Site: brandenburg
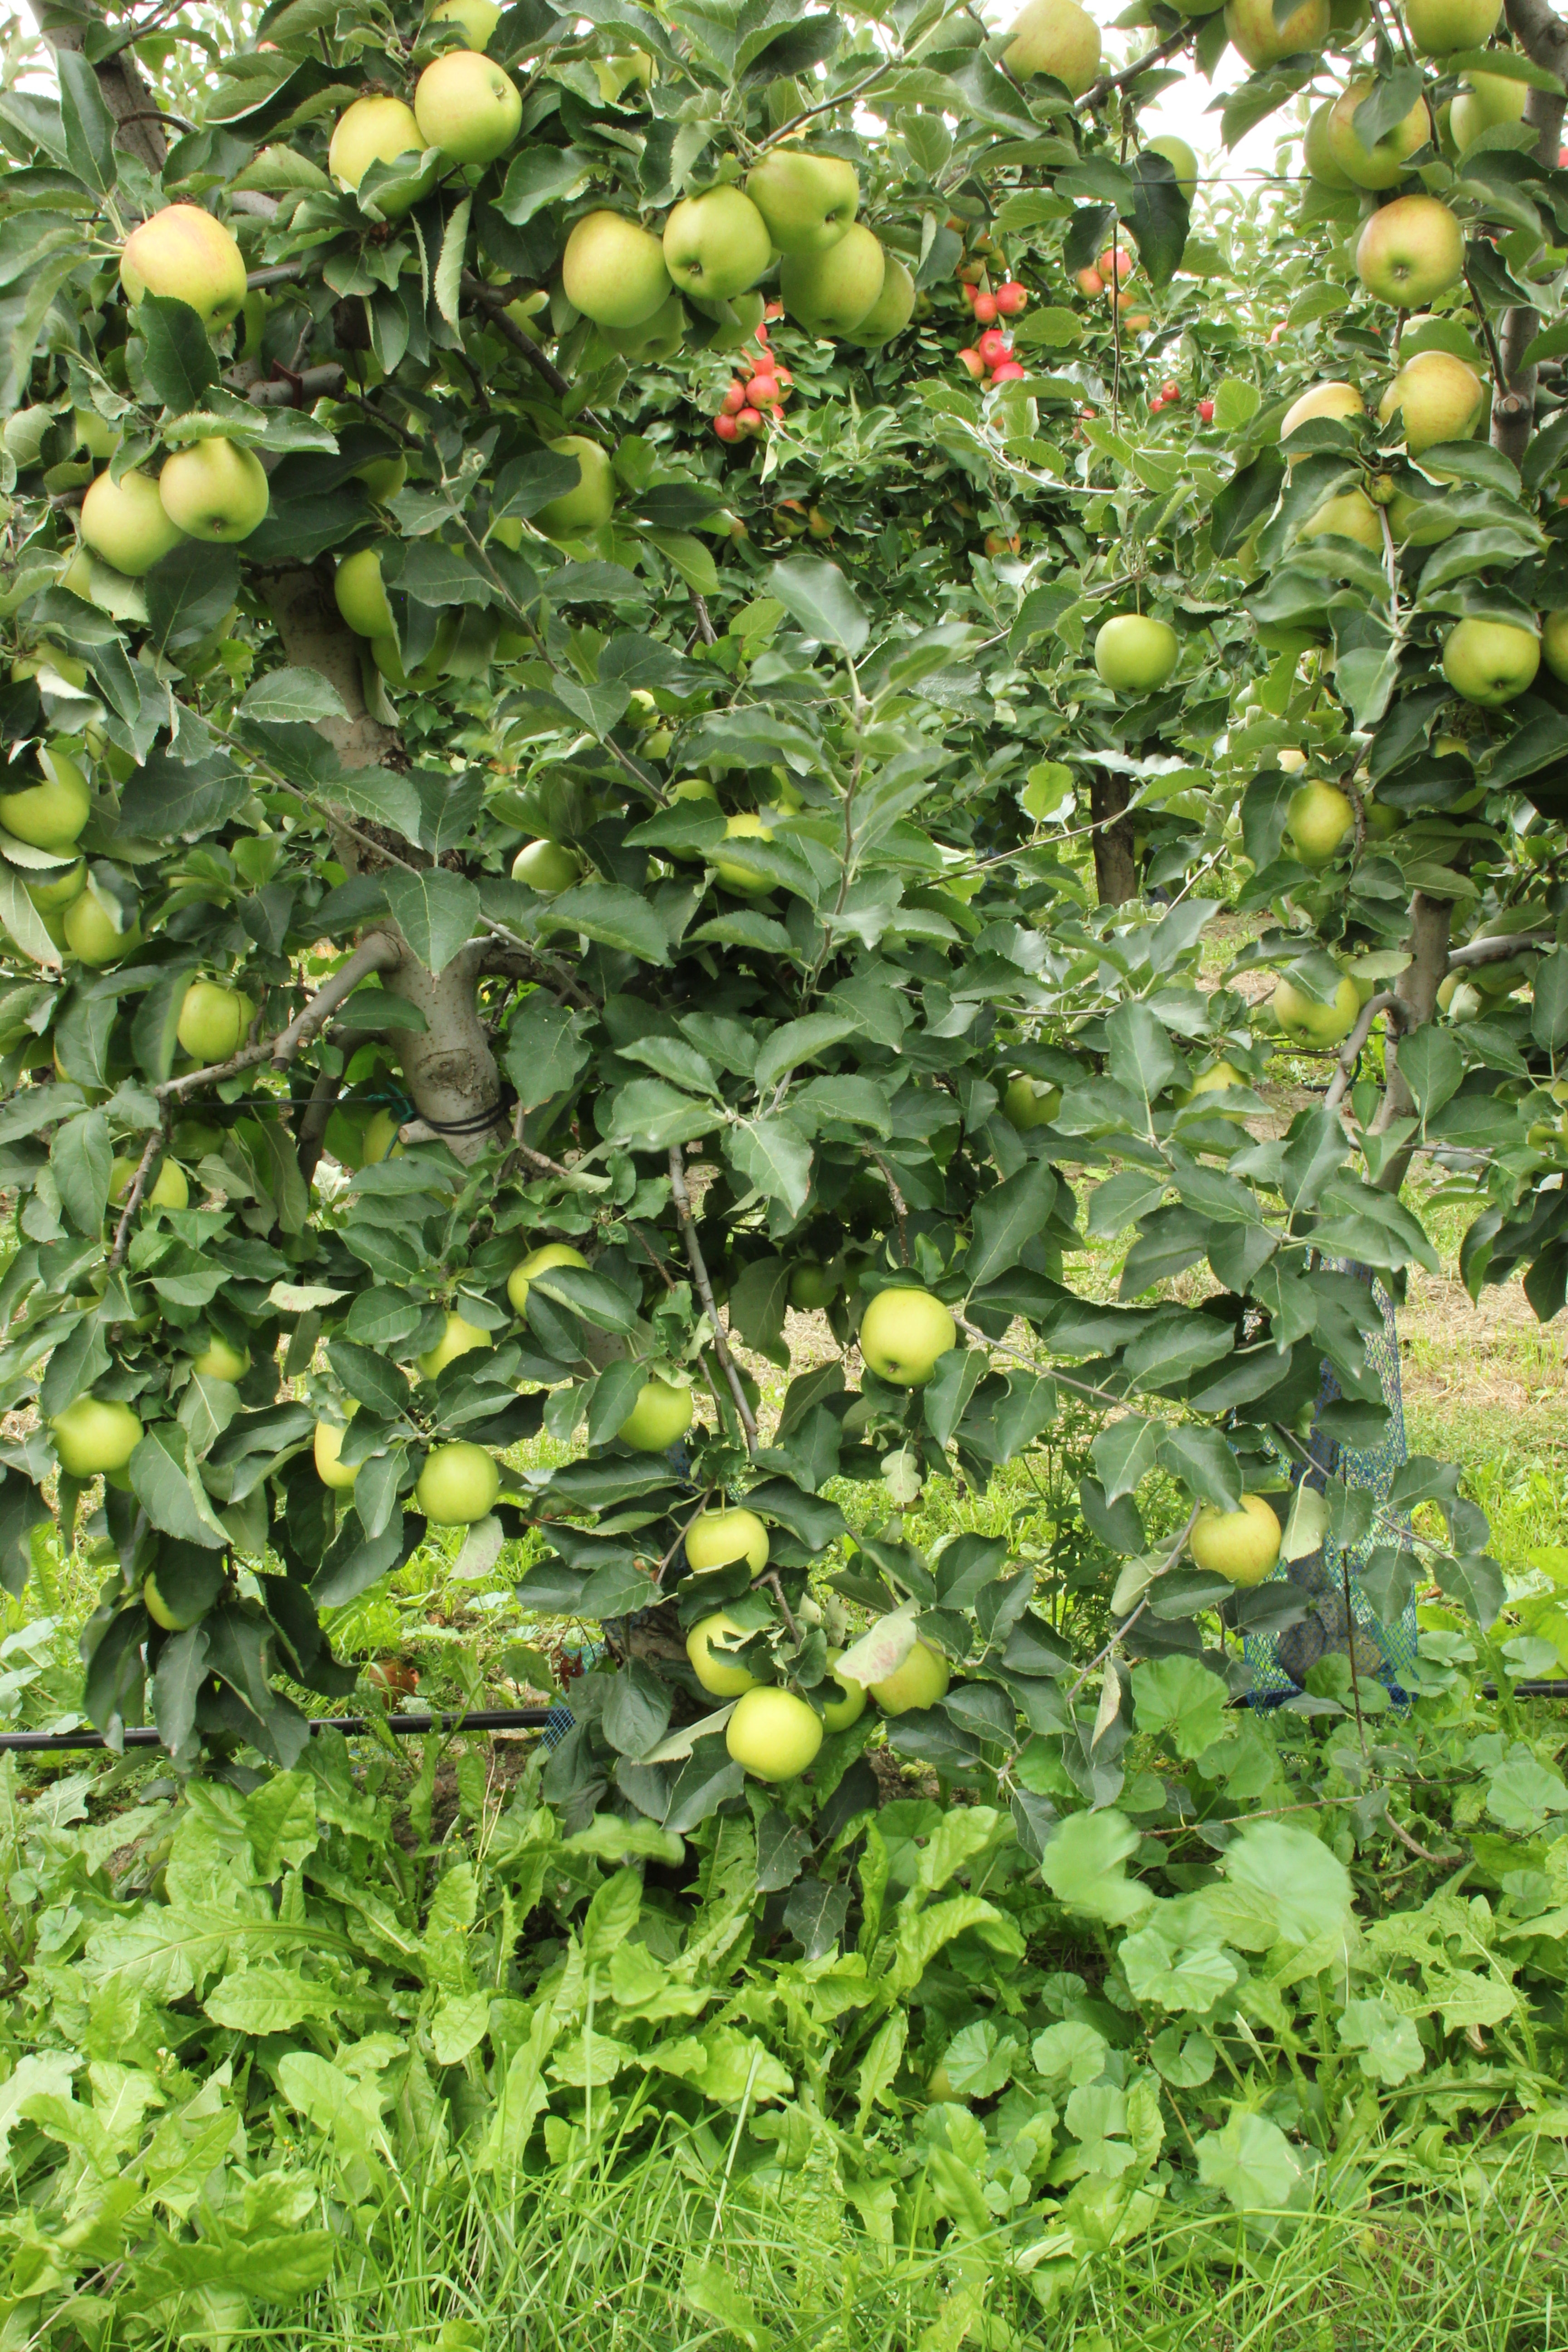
Growth stage (BBCH 87): Maturity of fruit and seed